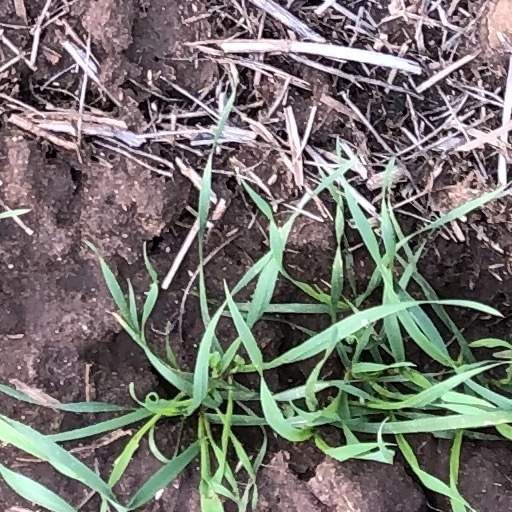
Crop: wheat